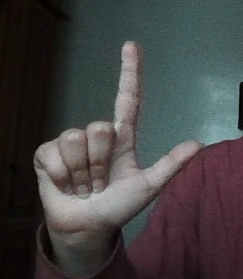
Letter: laam